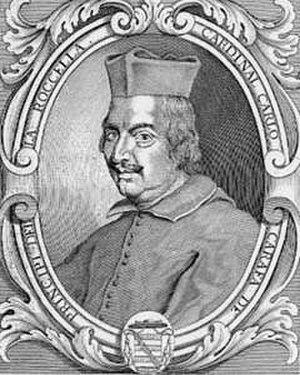
Carlo Carafa della Spina est un cardinal italien du XVIIᵉ siècle.